Garrick Theatre (Sydney)

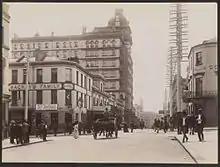
Garrick Theatre on Castlereagh Street looking north, Sydney, New South Wales, ca. 1890

The Garrick Theatre was designed by the architect E. Weitzel, built by Messrs. Brown and Tapson and the principal decorators were Messrs. H. H. Groth, Jun., and Co. and the ceiling murals were painted by Lorenzini. The building was in the Federation Free Classical architectural style.